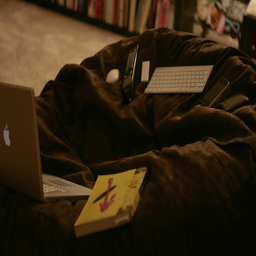
various computer equipment, a remote control, and a book
A laptop that is on a bed near a book.
a laptop that is laying on a bed
a laptop and notebook and a keyboard mouse cell phone and a remote control
A Watchmen comic on bed by a laptop.